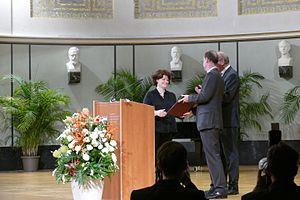
L'écrivain Garance Le Caisne reçoit le Prix Geschwister Scholl de la ville de Munich et du ""Börsenverein des Deutschen Buchhandels- Landesverband Bayern eV."" (l'Association des éditeurs et des libraires allemands - section bavaroise)"